Anderson University (South Carolina)

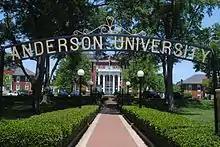
Front view of Anderson University and the Merritt Administration Building

Most of the buildings on the main campus are red brick, built throughout the 20th century in the Georgian architectural style. The Merritt Administration Building, Denmark Hall, and Pratt Hall were the original buildings on the Anderson University campus, being built at the time of the university's founding in 1911. One of the main educational facilities at the heart of campus, Watkins Hall, was dedicated in 1967. Other marked points of interest include the Sullivan Music Building, and the Abney Athletic Center.